Russell Wilson

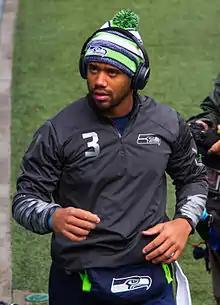
Wilson before a game against the St. Louis Rams in 2014

Wilson was selected by the Seattle Seahawks in the third round (75th overall) of the 2012 NFL Draft, the sixth quarterback selected. The Seahawks received significant criticism for their selections in the draft, and Wilson in particular, as they had just signed free agent Matt Flynn. Two weeks later, Wilson signed a four-year, $2.99 million contract with the Seahawks on May 7, 2012.